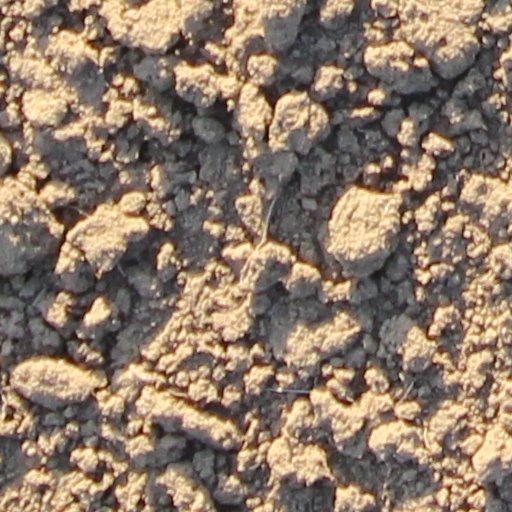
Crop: wheat